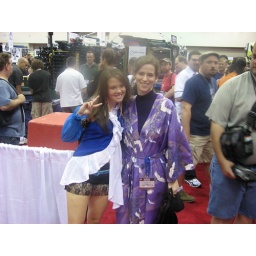
Two random cute girls in costume